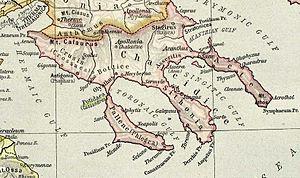
La Ligue chalcidienne est une confédération de cités de Chalcidique, au nord de la Grèce antique, avec pour capitale Olynthe. Considérée comme le prototype des koina grecques, cette ligue est fondée en 432 av. J.-C. à l'initiative du roi argéade, Perdiccas II, pour devenir le partenaire et en même temps la rivale du royaume de Macédoine au milieu du IVᵉ siècle av. J.-C. Elle est dissoute en 348 après la destruction d'Olynthe par Philippe II.
La Chalcidique, dans l'Antiquité Chersonèse Chalcidique, est une péninsule du Nord de la Grèce s'avançant dans la mer Égée. Les Grecs nomment cette région « le paradis secret de la Grèce ».
Scione est une cité de la Grèce antique située en Chalcidique, dans la presqu'île de Pallène, sur la mer Égée.